Abdul Baqi (Pakistani politician)

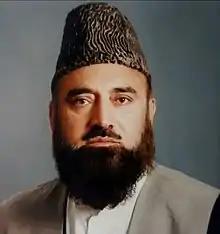

Molana Abdul Baqi (1939–2001) was a prominent political figure of North West Frontier Province, Pakistan during the 1970s, 80 and 90s. He was elected as Member of the Provincial Assembly from the constituency of PF-35, Swat 2, in the 1970 General Elections and appointed as Senior Provincial Minister in Mufti Mehmood's cabinet, the then Chief Minister of North West Frontier Province (Khyber Pakhtunkhwa) of Pakistan.He remained Minister from 1972 till 1977. He also served in the selected Provincial Cabinet of General Zia-ul-Haq from 1980 to 1985. In 1985 non party based elections were held in which he was again elected member of provincial assembly and served as Minister of Religious Affairs and Revenue. In 1988 early elections were called he contested for the Provincial Assembly on the ticket of IJI and was successful, again he served as Provincial Minister for two years until 1990 when assemblies were dissolved. Molana Abdul Baqi's efforts unified the divided Kohistan into one administrative unit, part of which was previously under the administration of Swat Princely State and part was a belt of Tribal settlements without any rit of the government. Kohistan achieved the status of a District in 1975 after protests led by Molana Abdul Baqi . He was also the chairman of Motamar-e-alam e Islam for 15 years.